Delta Queen

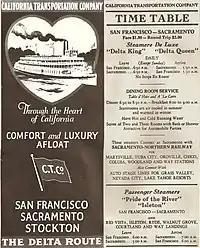
Time table of the "Delta Queen" and the in their first season in 1927

Delta Queen is an American sternwheel steamboat. She is known for cruising the major rivers that constitute the tributaries of the Mississippi River, particularly in the American South, although she began service in California on the Sacramento River delta for which she gets her name. She was docked in Chattanooga, Tennessee and served as a floating hotel from 2008 to 2014 when purchased by the newly formed Delta Queen Steamboat Company. She was towed to Houma, Louisiana, in March 2015 for refurbishing to her original condition.